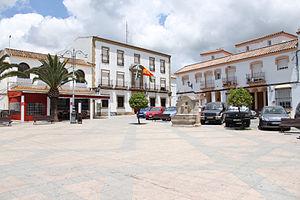
Los Barrios est une commune espagnole de la communauté autonome d’Andalousie, située dans la province de Cadix.